Mechanical watch

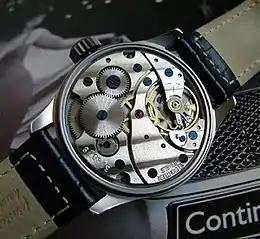
The hand-winding movement of a Russian watch

A mechanical watch is a watch that uses a clockwork mechanism to measure the passage of time, as opposed to quartz watches which function using the vibration modes of a piezoelectric quartz tuning fork, or radio watches, which are quartz watches synchronized to an atomic clock via radio waves. A mechanical watch is driven by a mainspring which must be wound either periodically by hand or via a self-winding mechanism. Its force is transmitted through a series of gears to power the balance wheel, a weighted wheel which oscillates back and forth at a constant rate. A device called an escapement releases the watch's wheels to move forward a small amount with each swing of the balance wheel, moving the watch's hands forward at a constant rate. The escapement is what makes the 'ticking' sound which is heard in an operating mechanical watch. Mechanical watches evolved in Europe in the 17th century from spring powered clocks, which appeared in the 15th century.